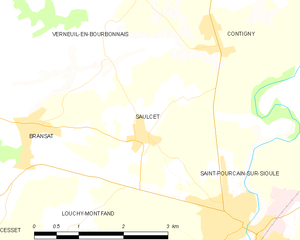
Carte des communes françaises: Saulcet